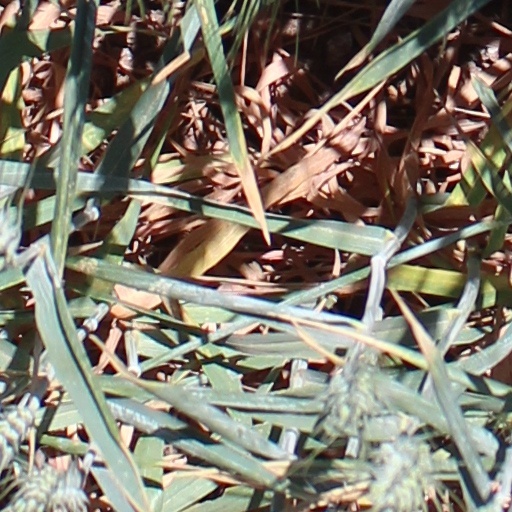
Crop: wheat